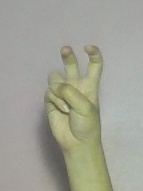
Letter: toot